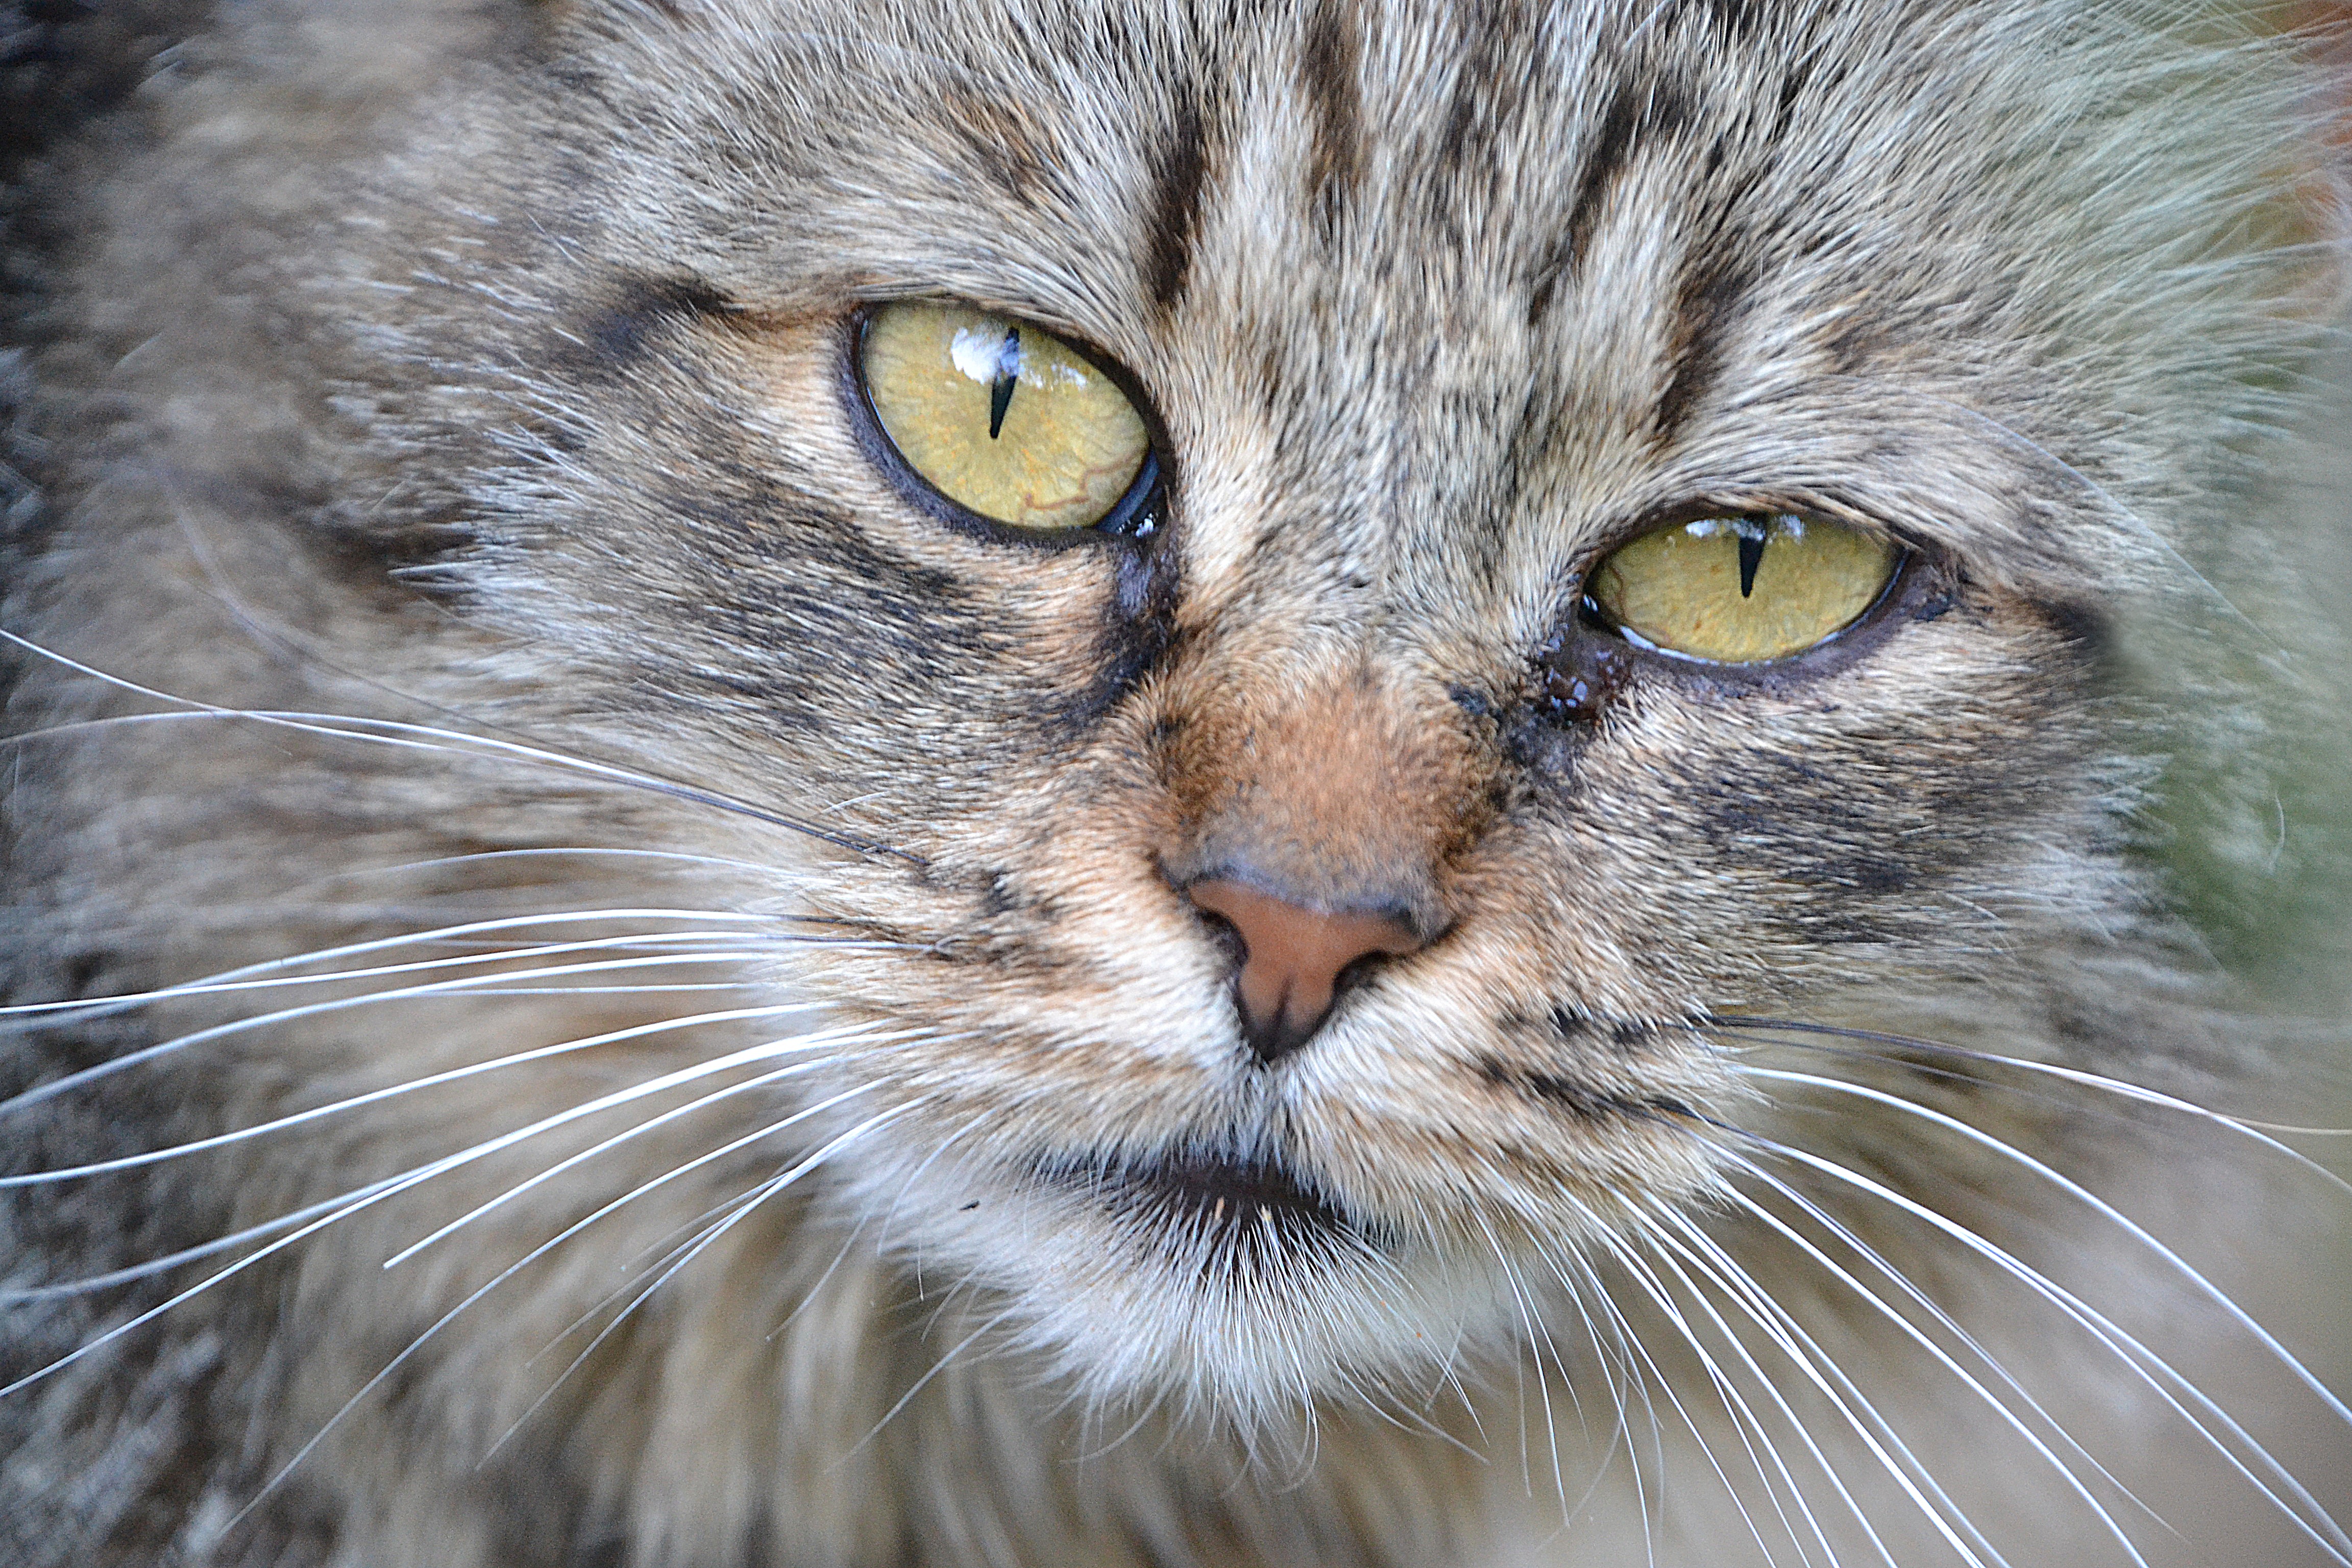
view, cat, mammal, close, fauna, close up, nose, whiskers, grey, snout, vertebrate, mackerel, tabby cat, norwegian forest cat, european shorthair, wild cat, small to medium sized cats, cat like mammal, carnivoran, domestic short haired cat, pixie bob, domestic long haired cat